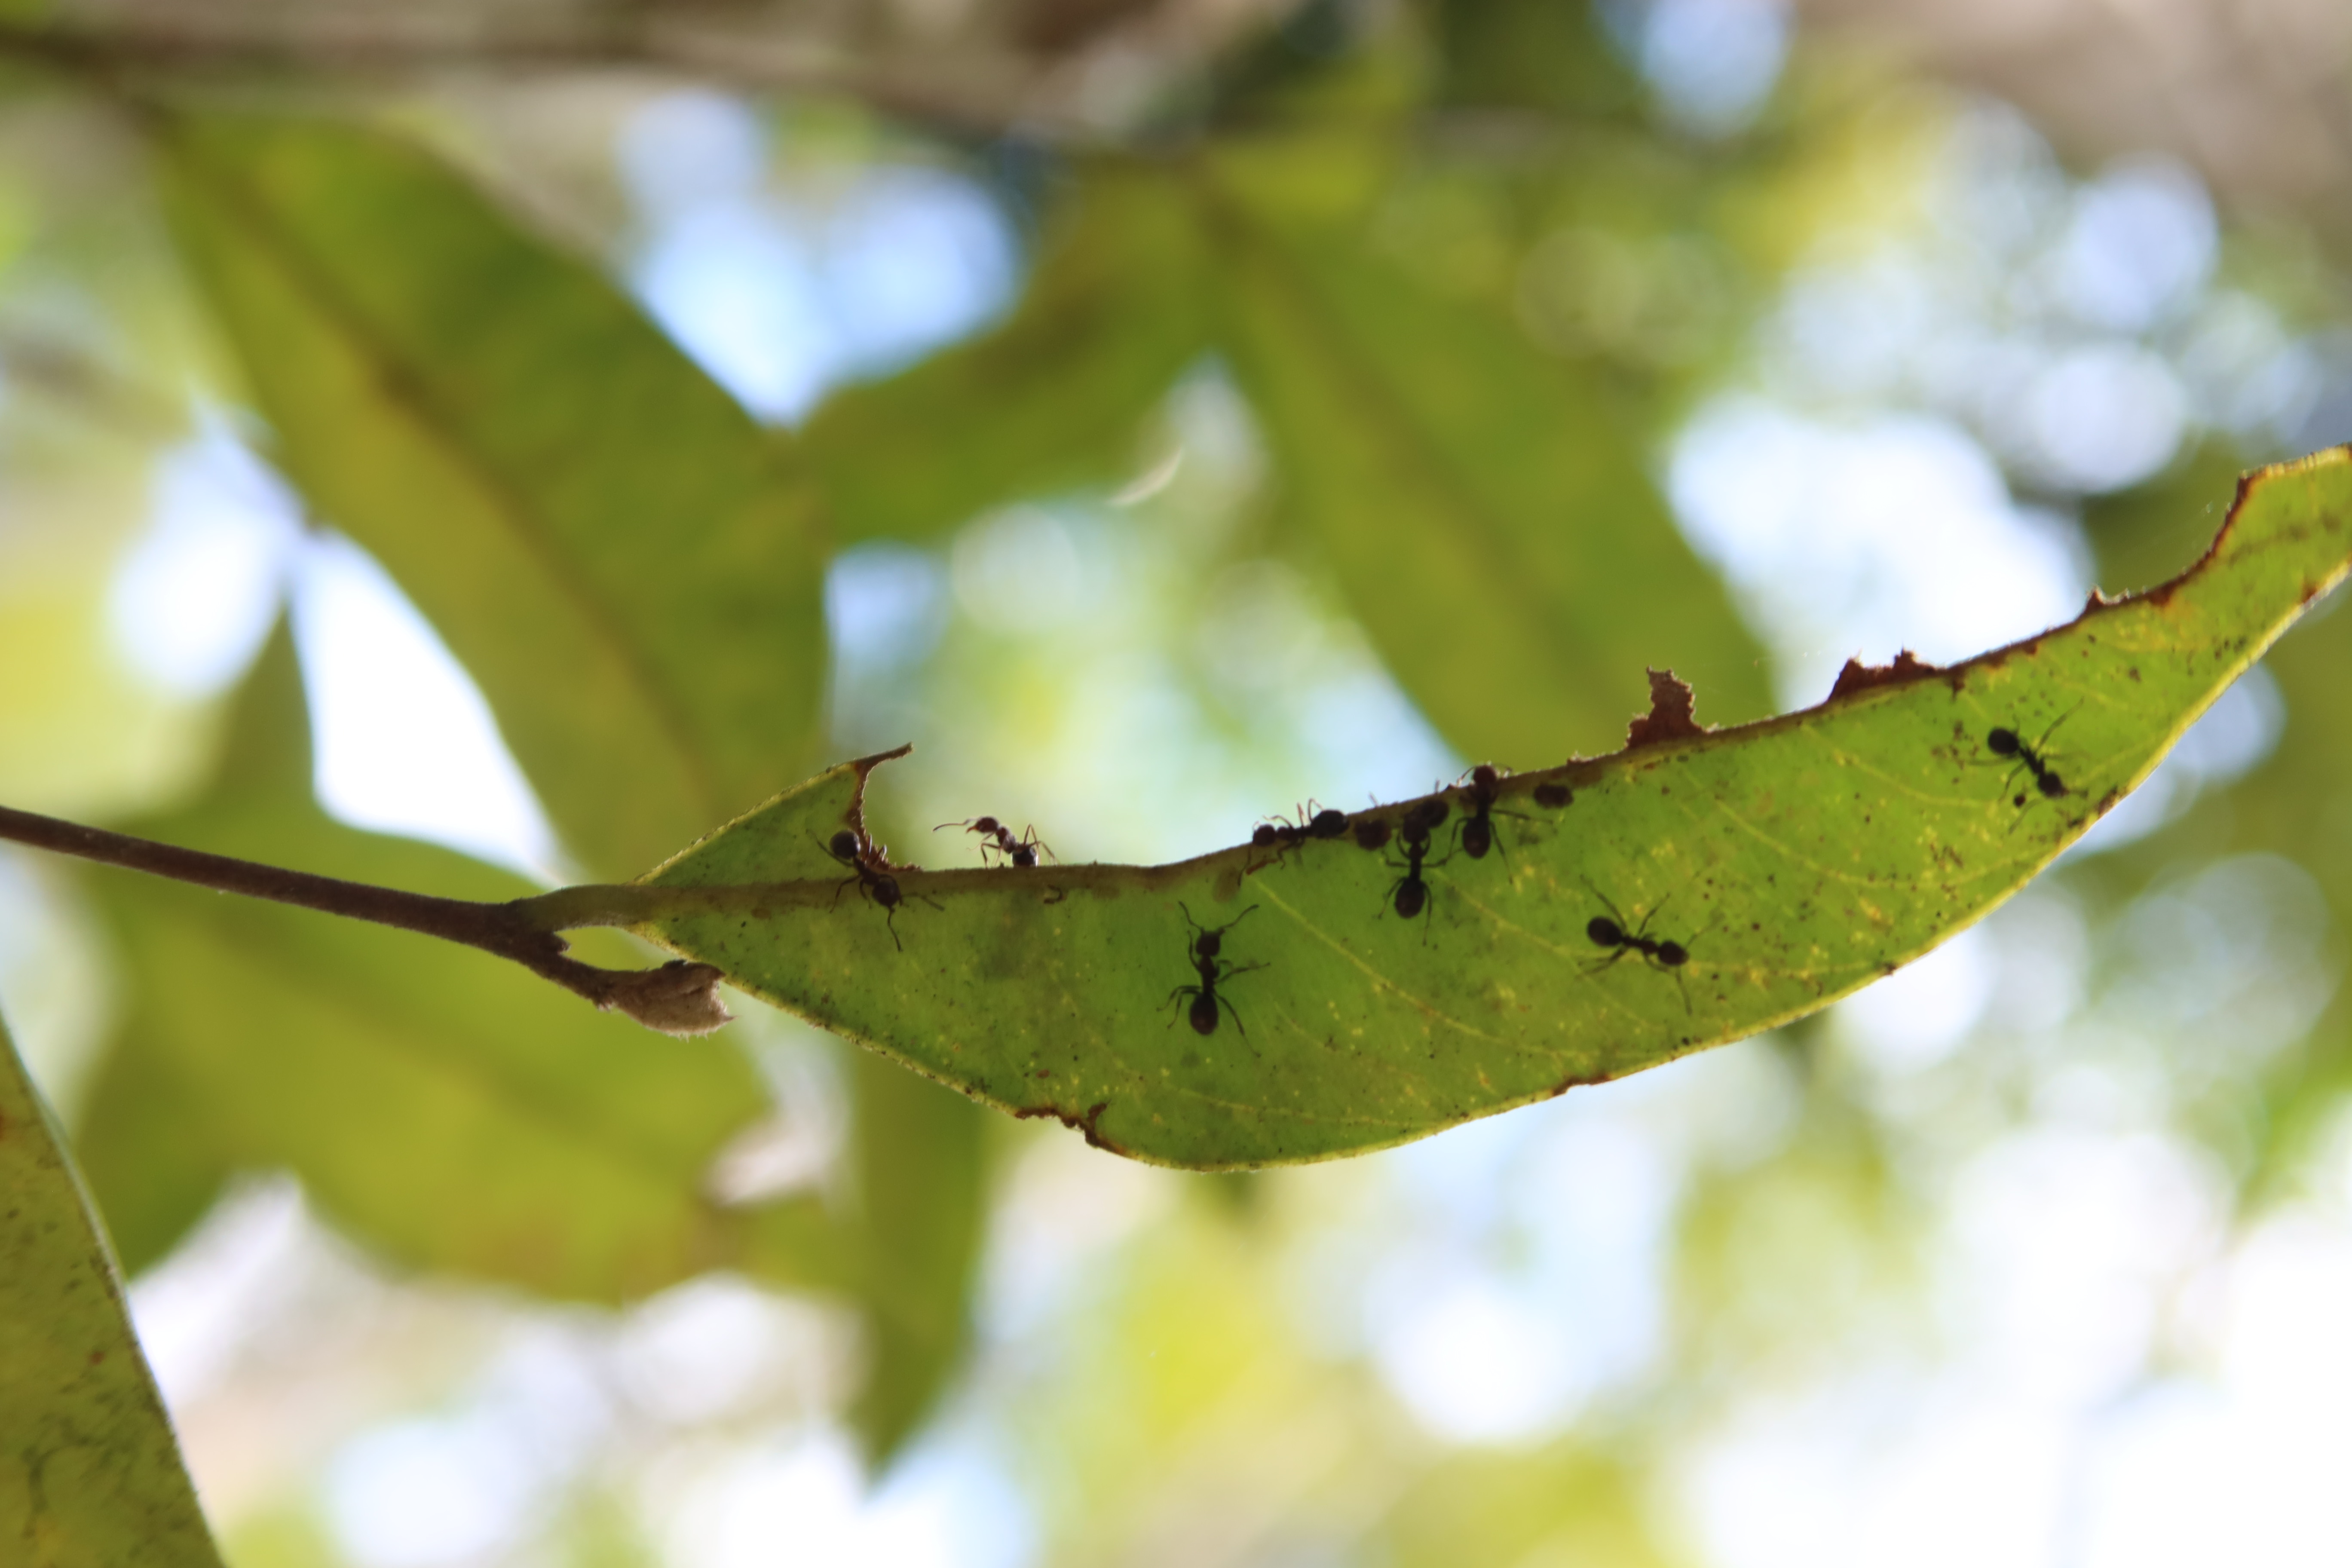
Label: Flea Beetles